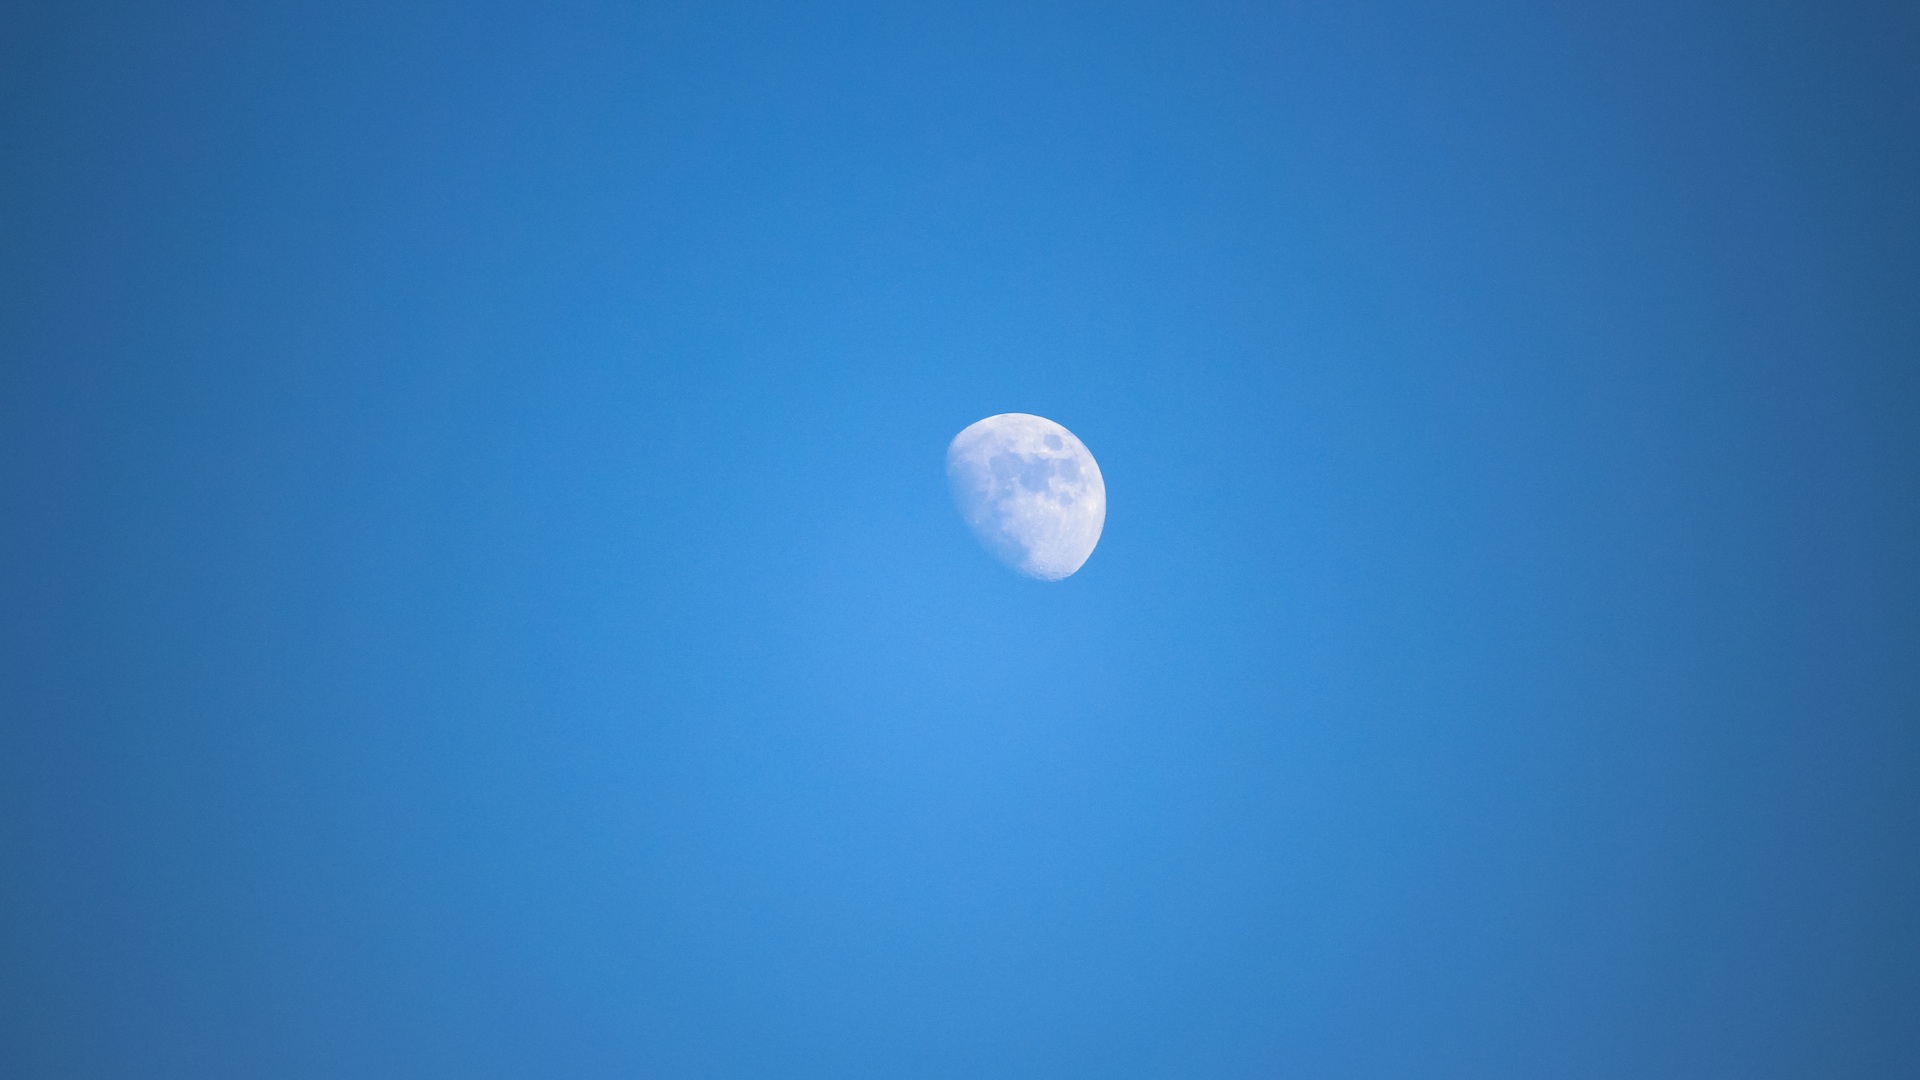
sky, atmosphere, blue, moon, full moon, moonlight, circle, telephoto, at dusk, astronomical object, atmosphere of earth, computer wallpaper